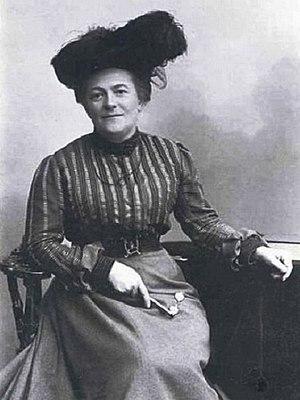
Clara Zetkin [ˈklaːʀa ˈt͡sɛtkiːn], née Clara Eißner [ˈaɪsnɐ] le 5 juillet 1857 à Wiederau, en royaume de Saxe, et morte à Arkhangelskoïe, près de Moscou, le 20 juin 1933, est une enseignante, journaliste et femme politique marxiste allemande, figure historique du féminisme, plus précisément du féminisme socialiste.